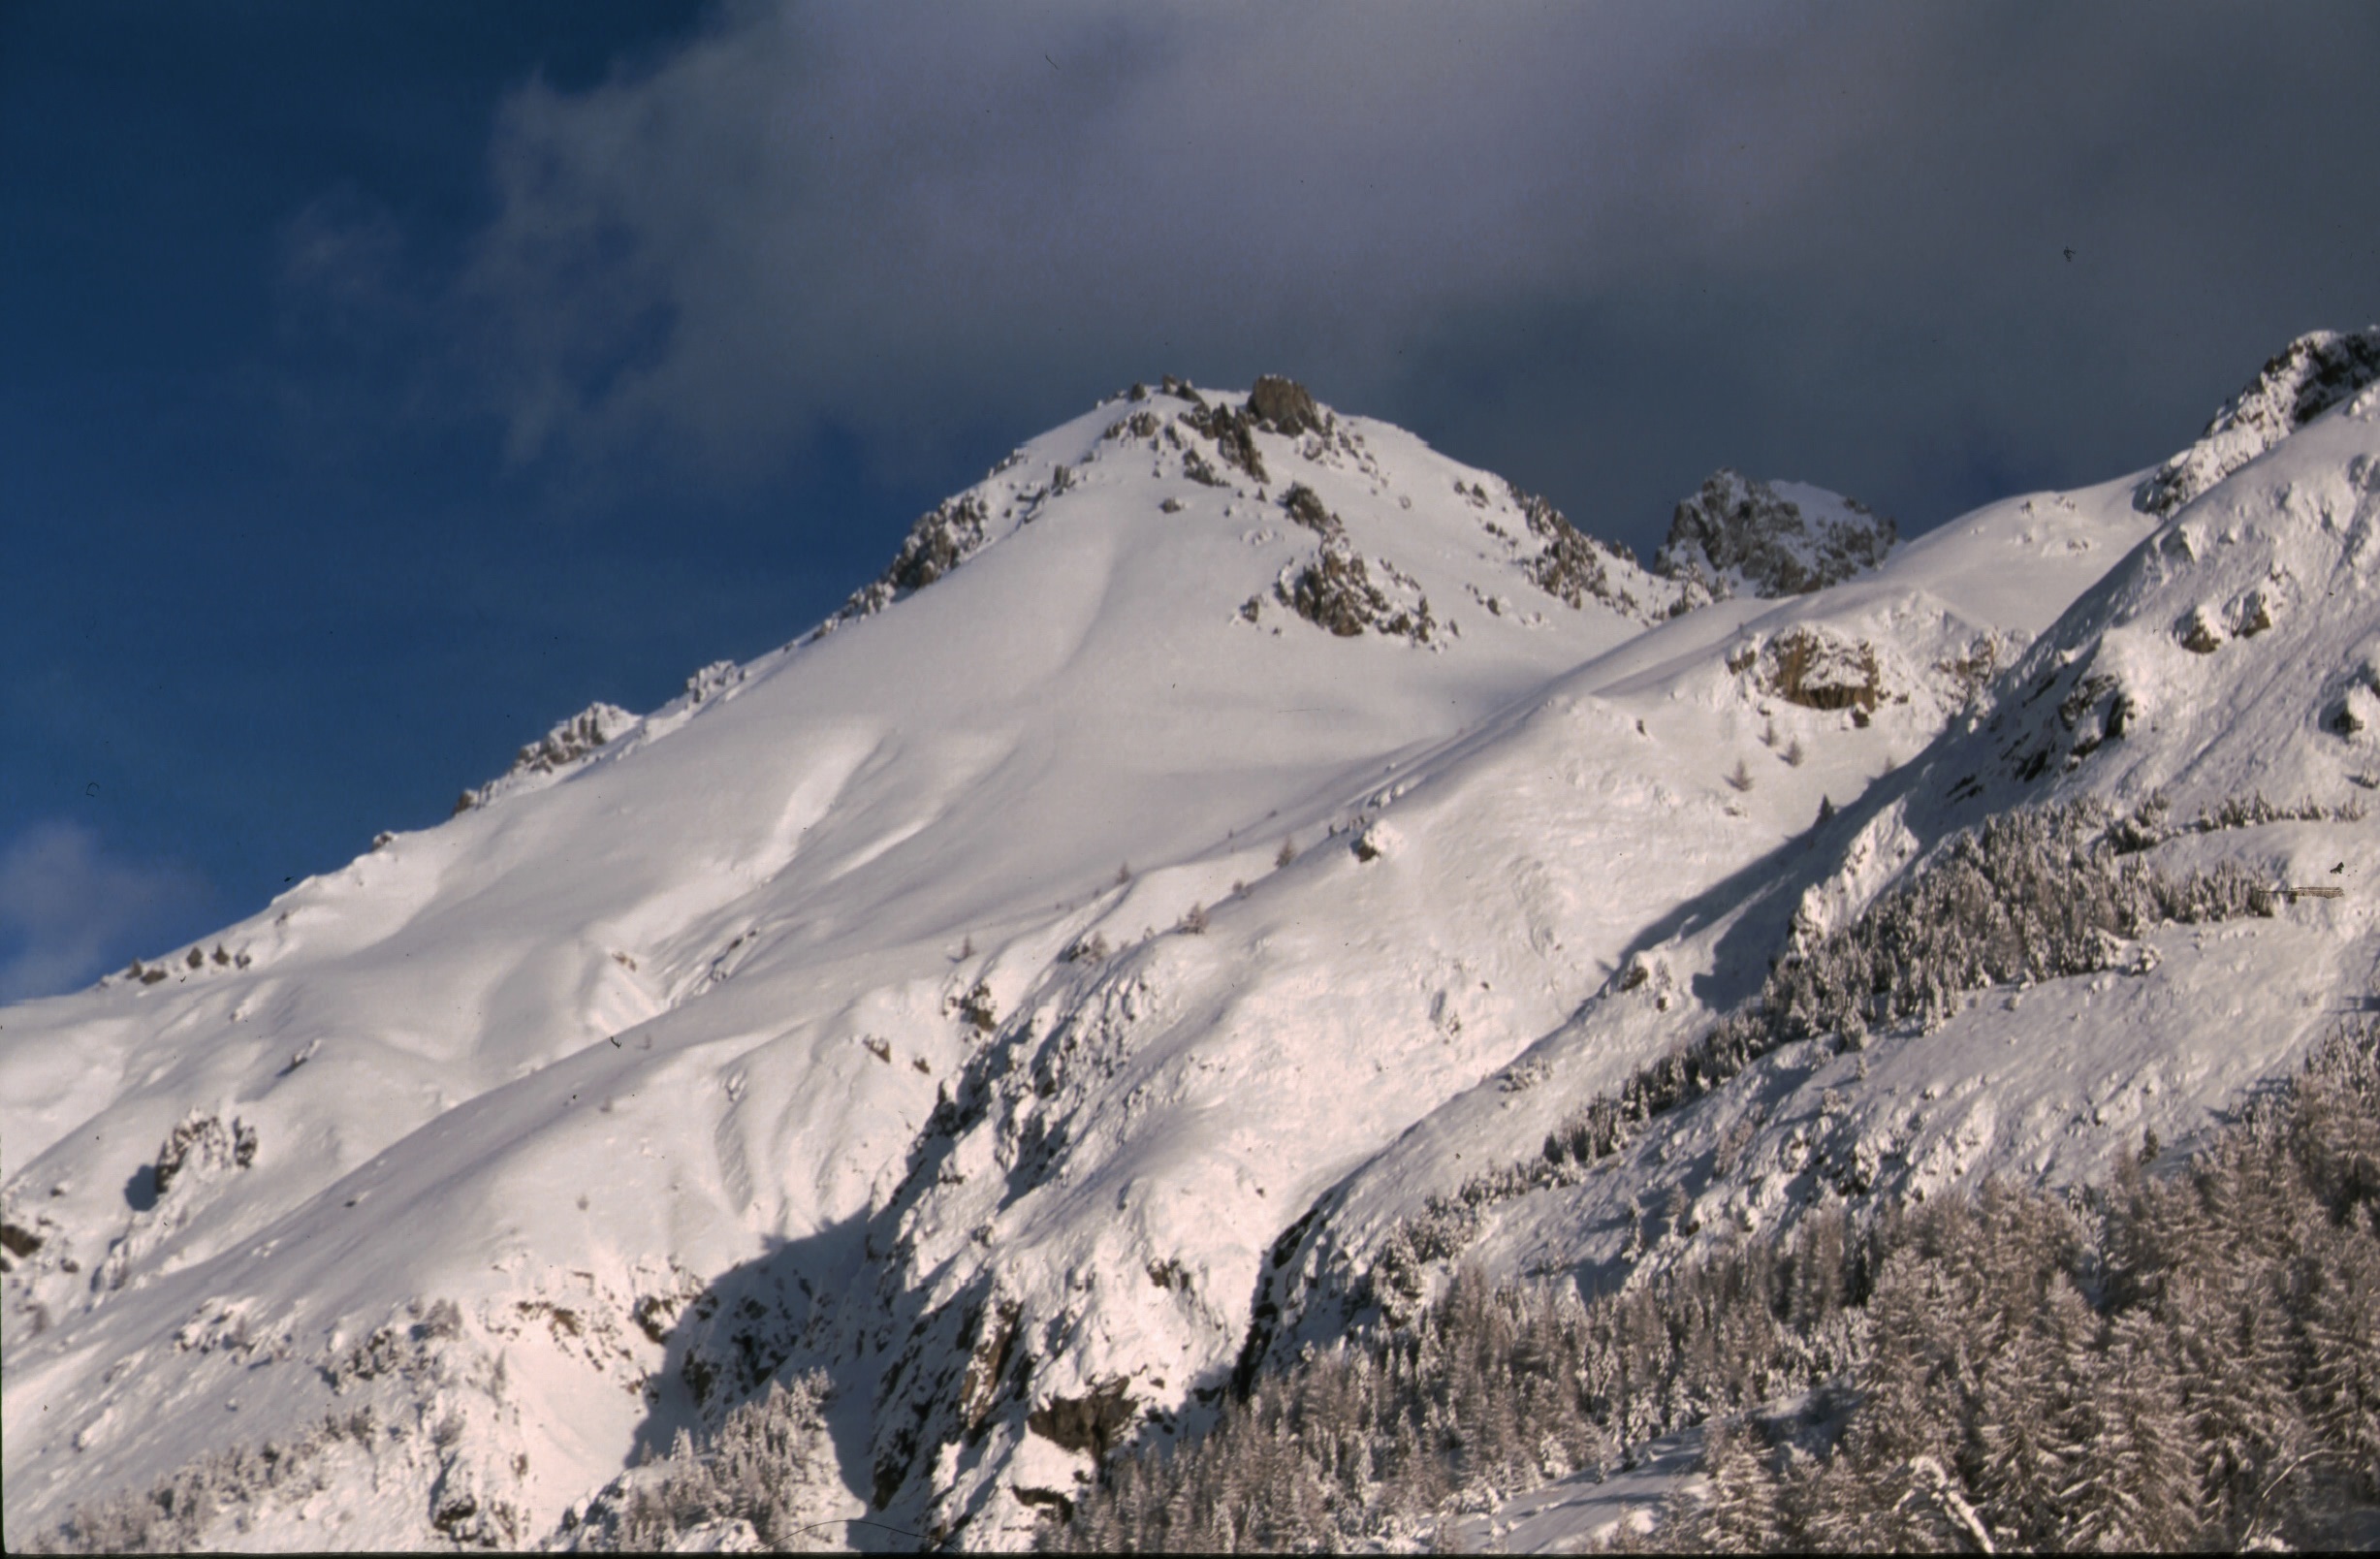
landscape, mountain, snow, winter, hiking, mountain range, weather, season, ridge, summit, mountaineering, winter landscape, alps, plateau, piste, landform, ski touring, ski mountaineering, geographical feature, mountainous landforms, geological phenomenon